Oliver Layne

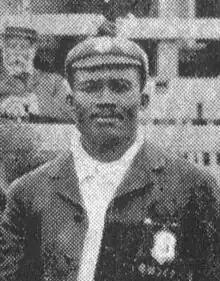
Oliver Layne in 1906

Oliver Hoffran Layne (3 July 1876 in Brittons Hill, St Michael, Barbados – 16 August 1932 at Bellevue Hospital, New York City) was a West Indian cricketer who toured England in 1906. He was a right-handed batsman and right arm medium pace bowler.